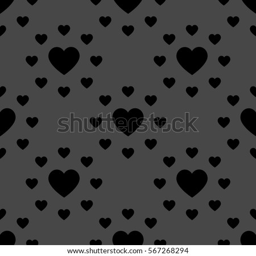
seamless vector texture with black hearts .